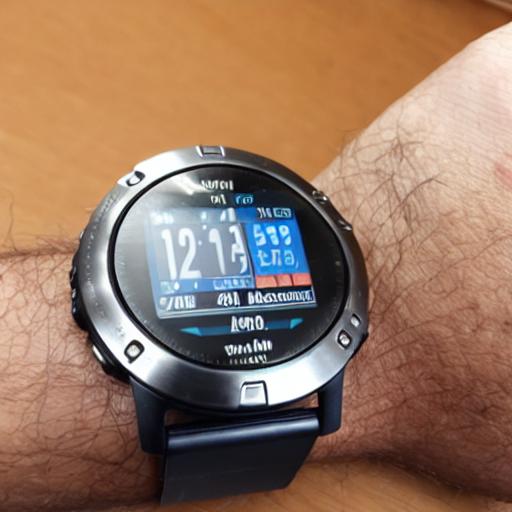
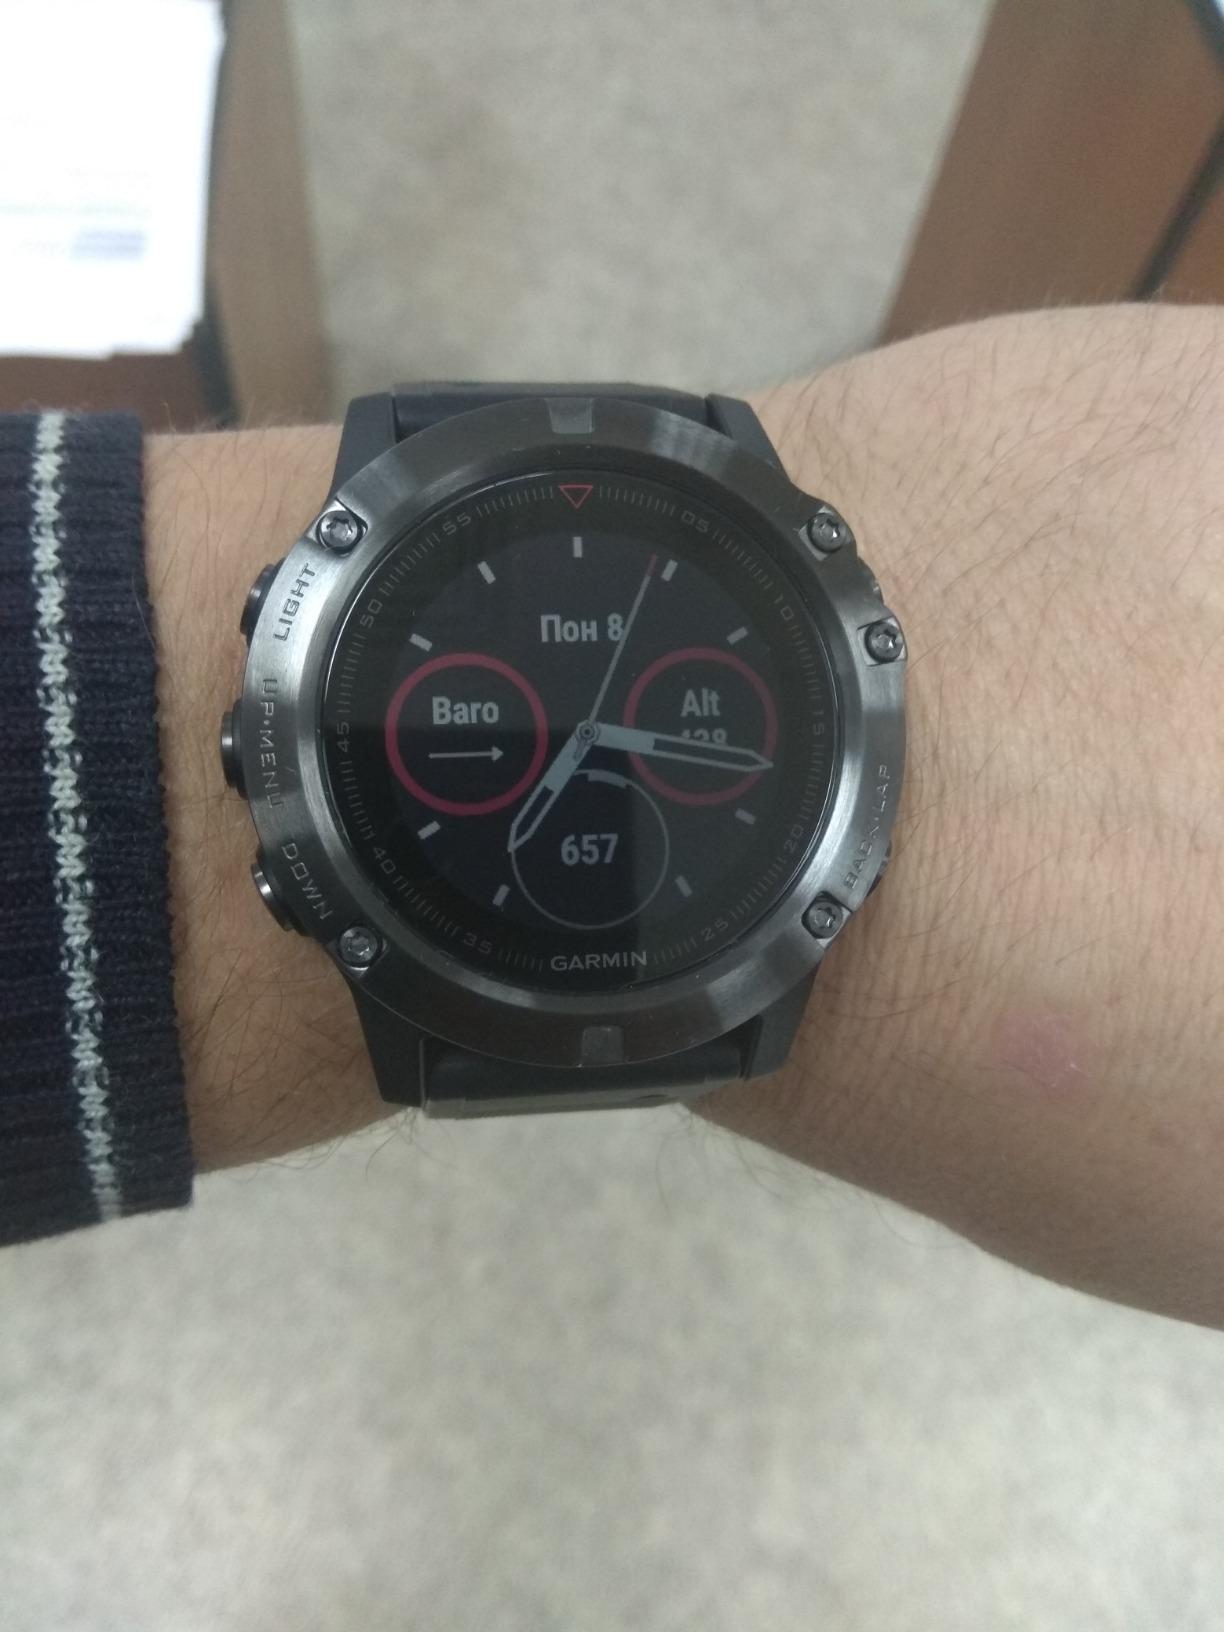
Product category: smartwatch
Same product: no